Robert C. Belloni

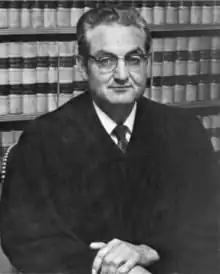

Robert Clinton Belloni (April 4, 1919 – November 3, 1999) was a United States district judge of the United States District Court for the District of Oregon. He was instrumental in upholding Native American fishing rights in the Pacific Northwest.